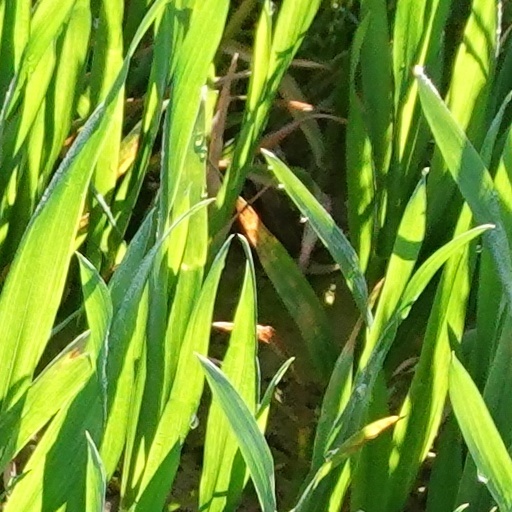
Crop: wheat